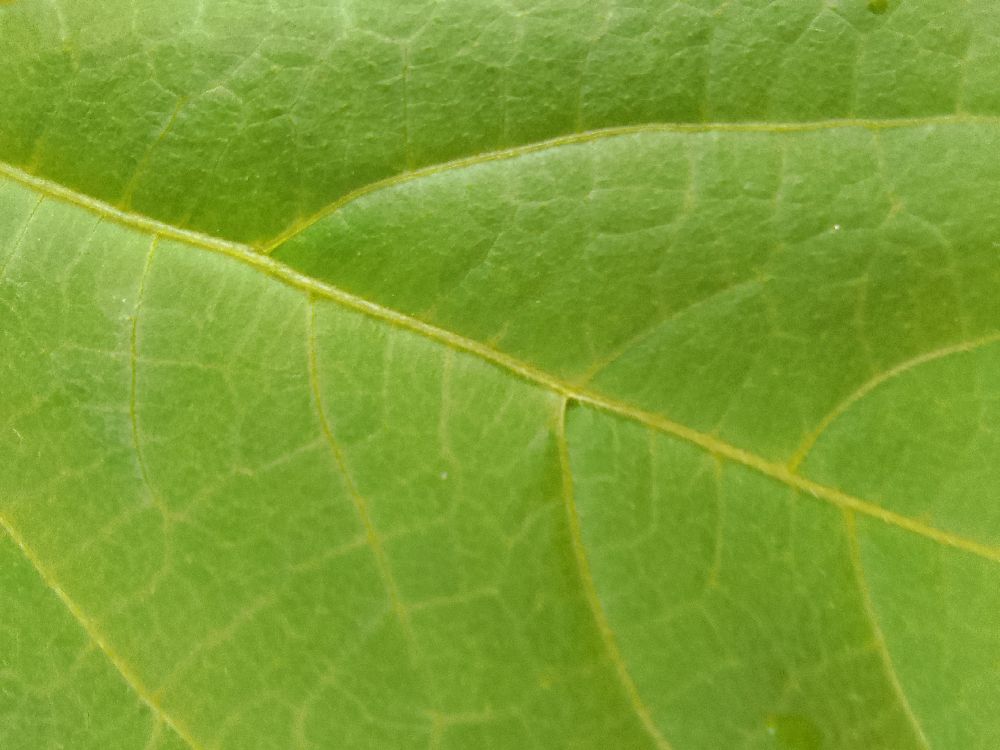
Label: healthy